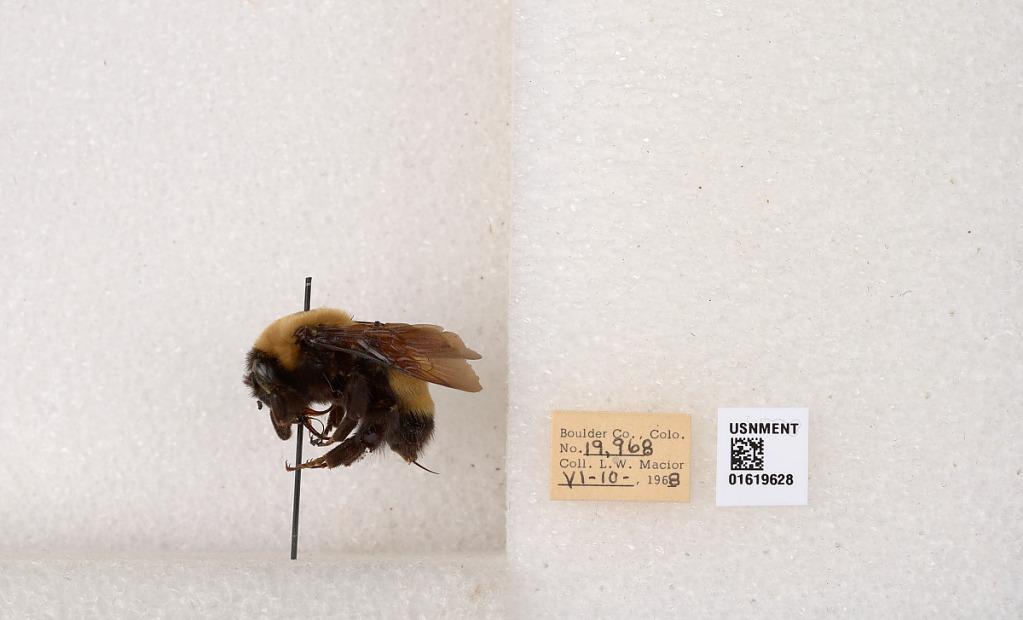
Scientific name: Bombus (Bombus) nevadensis Cresson